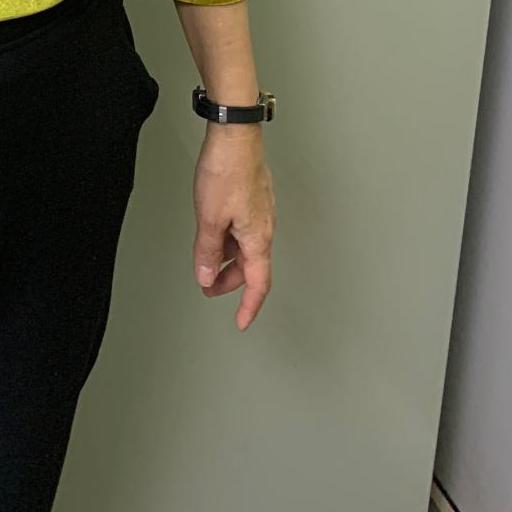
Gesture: no_gesture